Little Falls Meetinghouse

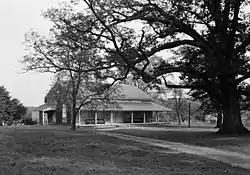
Little Falls Meetinghouse in 1936

The Little Falls Meetinghouse is a historic Friends meeting house located at Fallston, Harford County, Maryland, United States. It was constructed in 1843 and is a sprawling one-story fieldstone structure with shallow-pitched gable roof and a shed-roofed porch. The building replaced an earlier meetinghouse built in 1773. Also on the property is a cemetery and a one-story frame mid-19th century school building, with additions made post-1898 and in 1975. It features the characteristic two entrance doors and a sliding partition dividing the interior into the men's and women's sides. The Friends currently meet on the former men's side of the meetinghouse, and the women's side is only used for large groups and special occasions.